Daniel Sedin

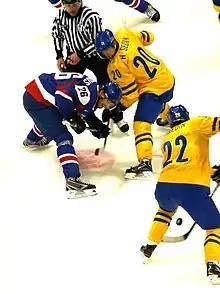
A faceoff during an ice hockey game. The player at the top left has directed the puck to his teammate next to him as his opponent, bent over, looks on.

Due to another lockout, the 2012–13 season was delayed until January 2013 with an abbreviated 48-game regular season schedule. The Sedins this time remained in Vancouver, as they decided that would return to Modo only if the entire season again wound up cancelled. On 15 February 2013, Henrik recorded his 757th point against the Dallas Stars, surpassing Markus Näslund as the Canucks' all-time leading scorer. On 22 April, in a 3–1 win against the Chicago Blackhawks, Daniel also passed Näslund by scoring a goal on Blackhawks' goaltender Corey Crawford and two assists on goals by Henrik and Zack Kassian, ranking both of the Sedins first and second in team history in points, respectively. Playing in 47 games out of 48 game lockout-shortened season, Daniel recorded 12 goals and 28 assists for 40 points as the Canucks as a team finished as the third seed in the West. His 40 points ranked second in team scoring behind Henrik's 45 points. In the 2013 playoffs, he added three assists and no goals in a four-game sweep to the San Jose Sharks. Game 4 of the series and the series altogether ended by the San Jose Sharks on a shorthanded goal due to a penalty assessed to Daniel in overtime to complete the sweep. In pursuit of a loose puck in the defensive zone, Daniel bodychecked Sharks' forward Tommy Wingels into the boards, resulting in a boarding penalty. The call would later be the subject of controversy as it was believed by many in the media, such as "National Post" journalist Cam Cole, as well as teammates, such as Henrik, that Daniel had made contact with Wingels shoulder-to-shoulder, which according to NHL rules, should not result in a boarding penalty.